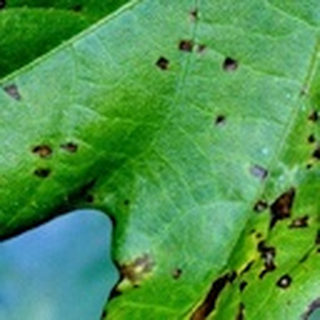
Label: cotton_target_spot